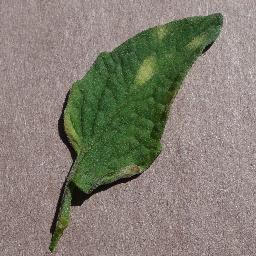
Label: Tomato___Leaf_Mold